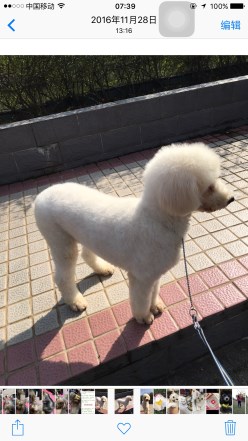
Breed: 316-n000118-standard_poodle